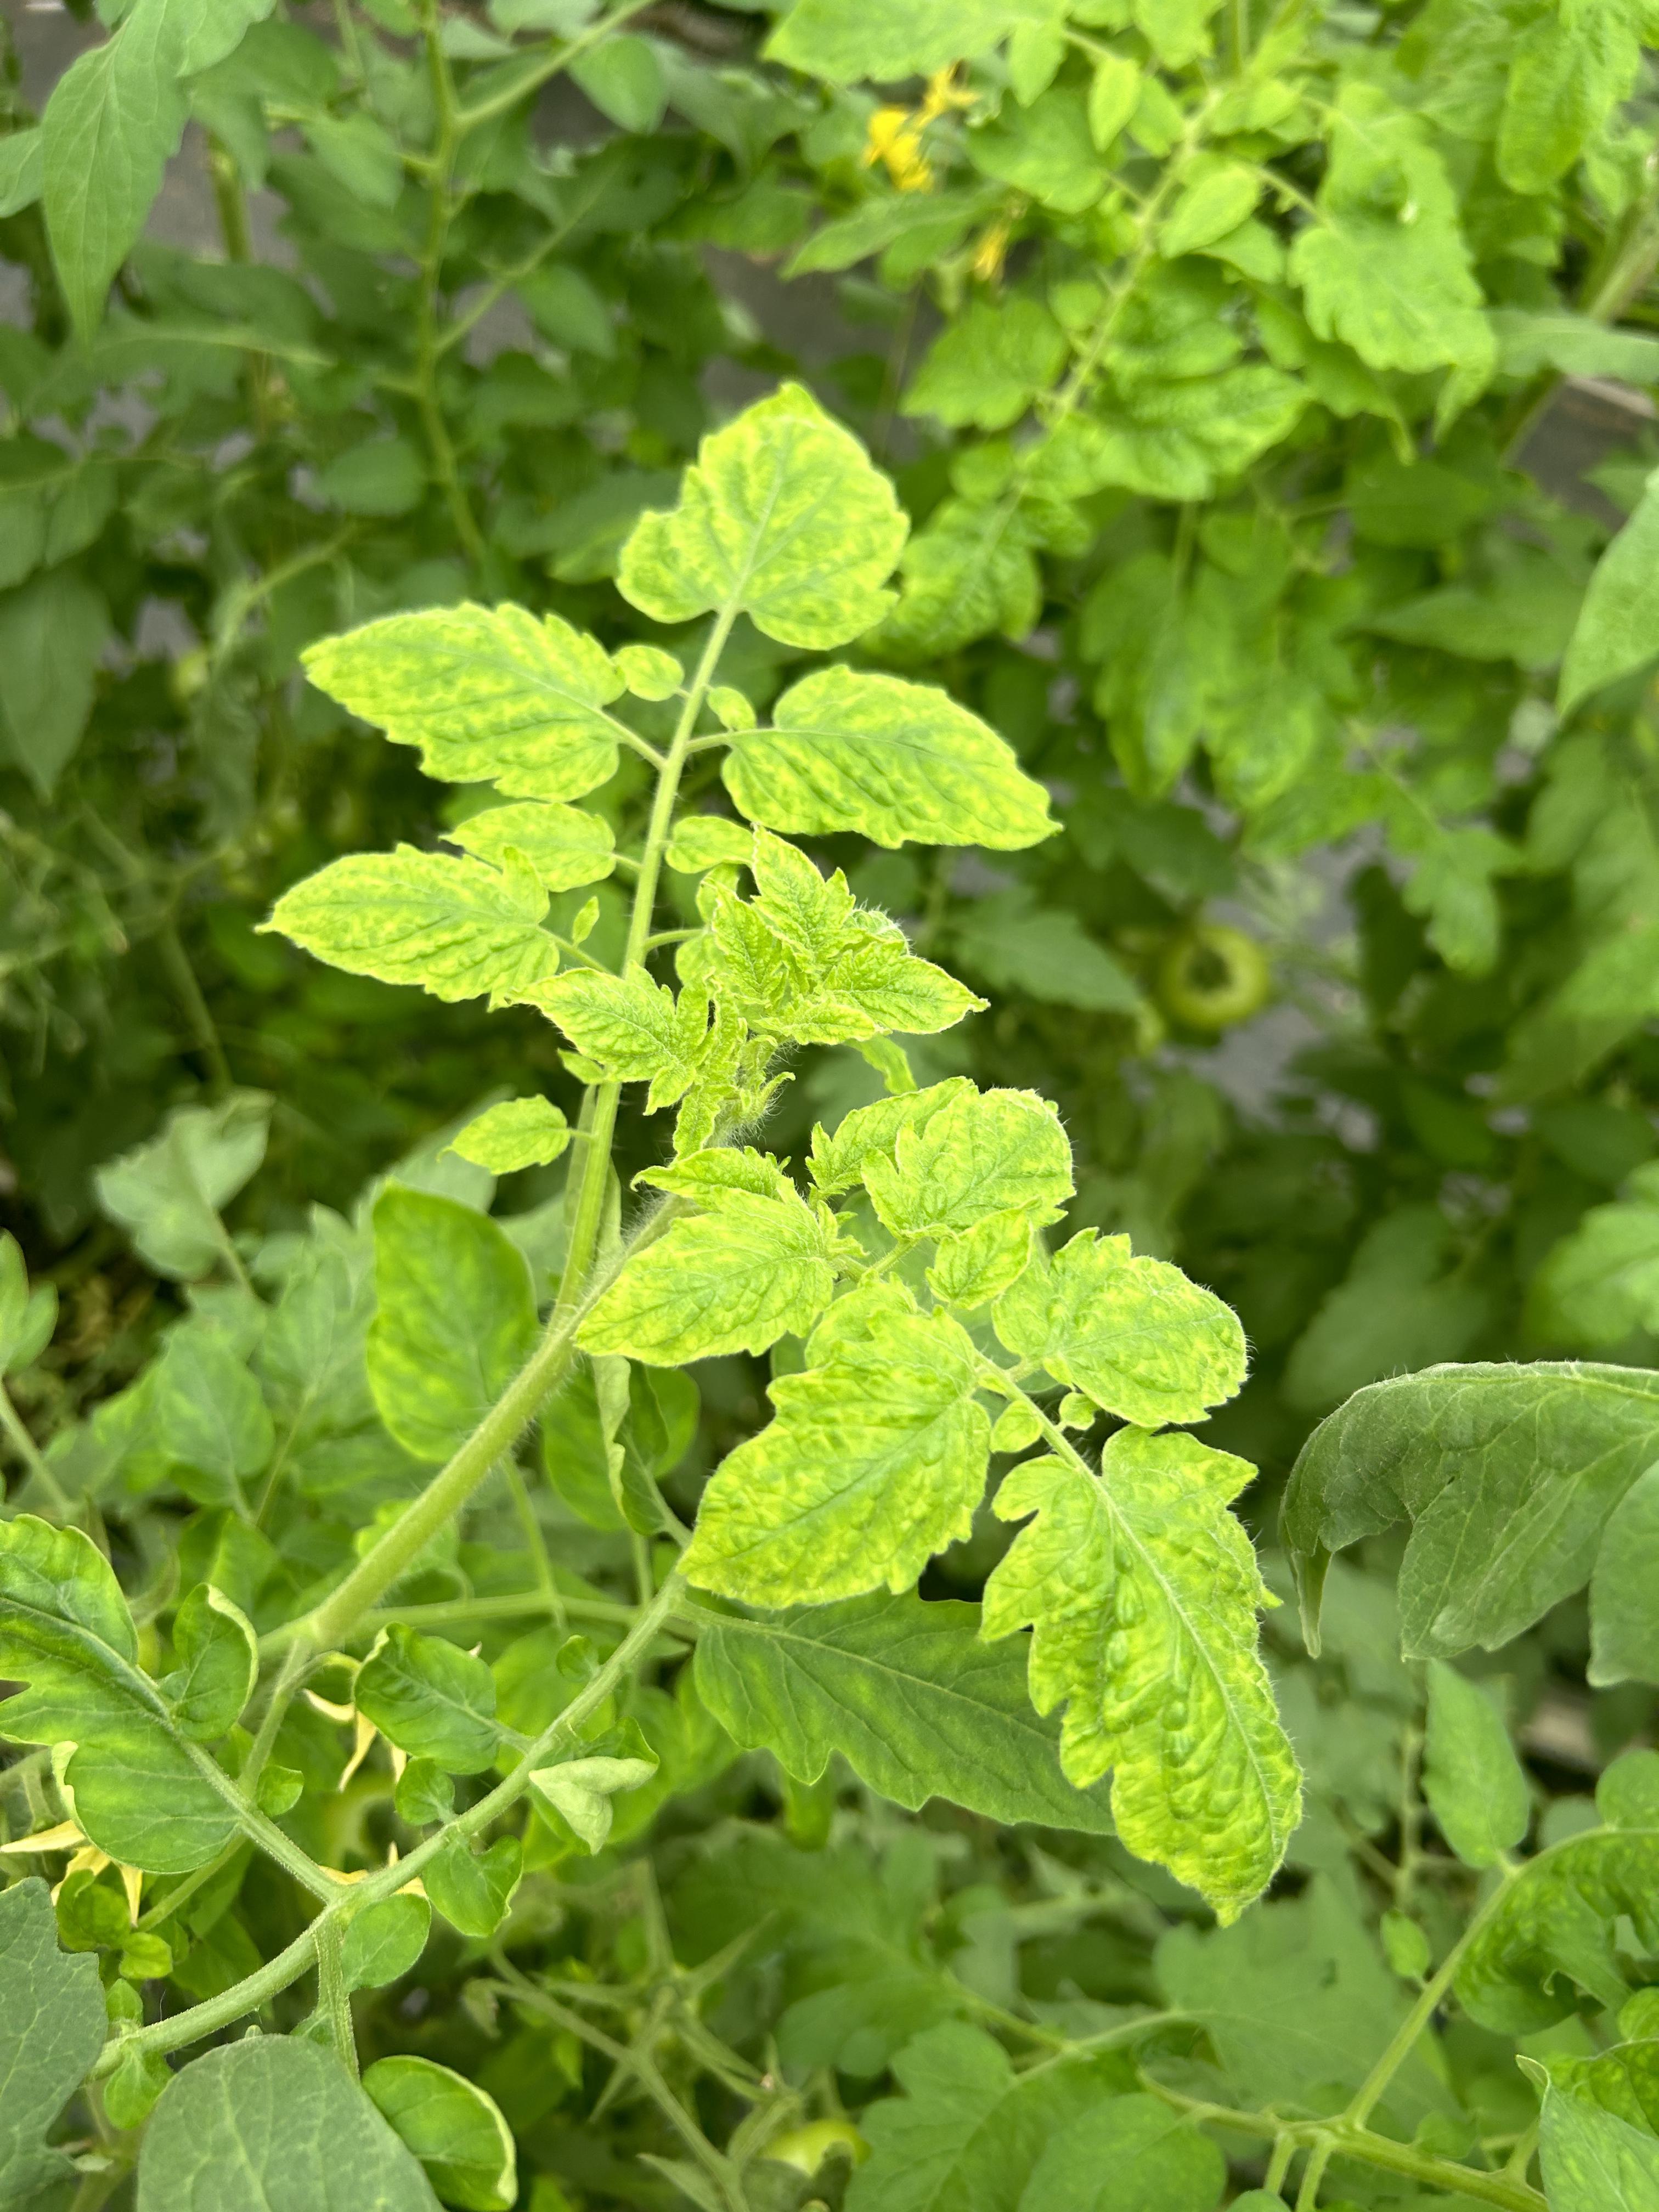
Disease: Viral